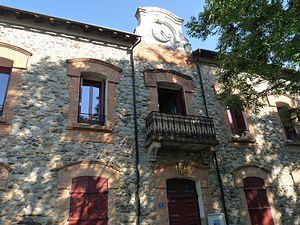
Ecole de Latour-de-Carol, Pyrénées-Orientales, France
Latour-de-Carol est une commune française, située en Cerdagne, dans le département des Pyrénées-Orientales en région Occitanie.